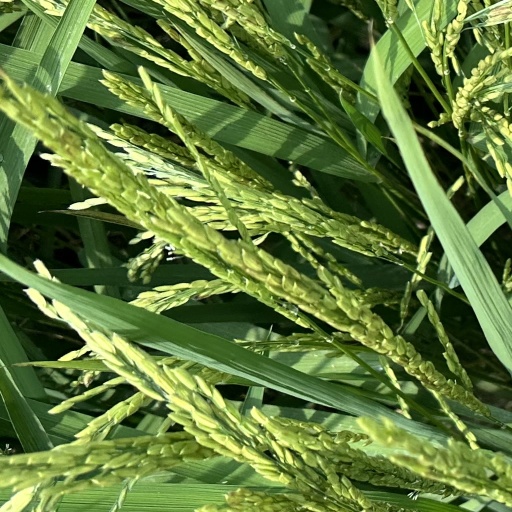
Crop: rice